Interstate 90 in Washington

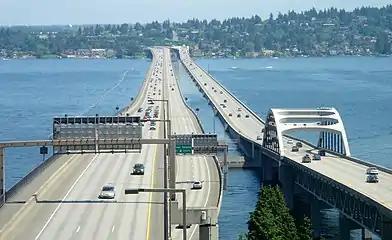
The twin floating bridge across Lake Washington, with the express lanes in the center

I-90 crosses into the Columbia Plateau at the east end of the Kittitas Valley, traveling due east past Olmstead Place State Park and the town of Kittitas. The freeway travels across a series of hills while following the Ryegrass Coulee, including a rest area at Ryegrass Hill near the Wild Horse Wind Farm. I-90 then reaches Vantage, where it travels past the Ginkgo Petrified Forest State Park, one of the largest collections of petrified trees in the world, before crossing the Columbia River on the Vantage Bridge. The bridge ascends up to the cliffs on the western shore of Grant County, where I-90 intersects SR 26 and turns north along the Babcock Bench. The freeway then passes several scenic viewpoints for Lake Wanapum and the Wild Horse Monument, a piece of public art placed atop a hill to the east.